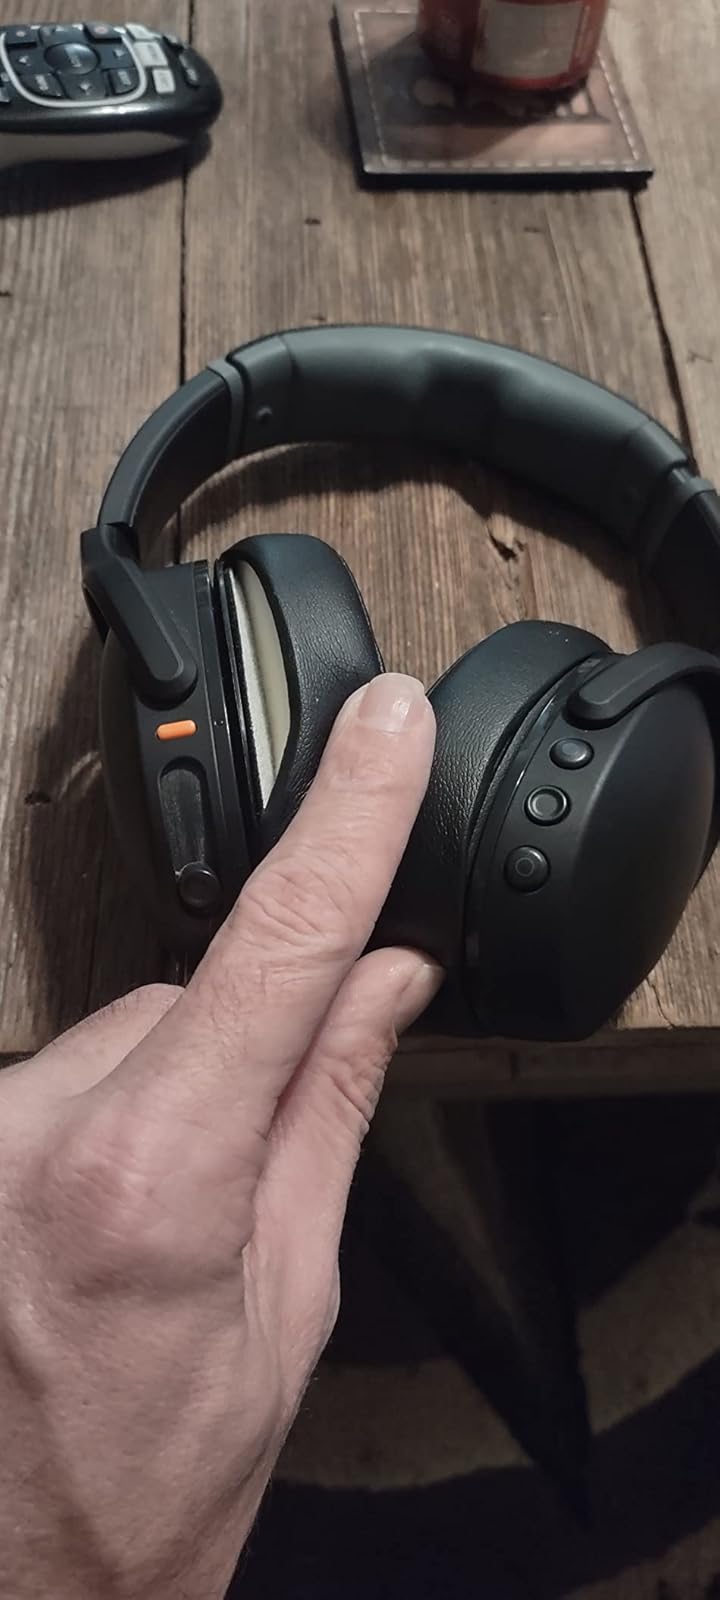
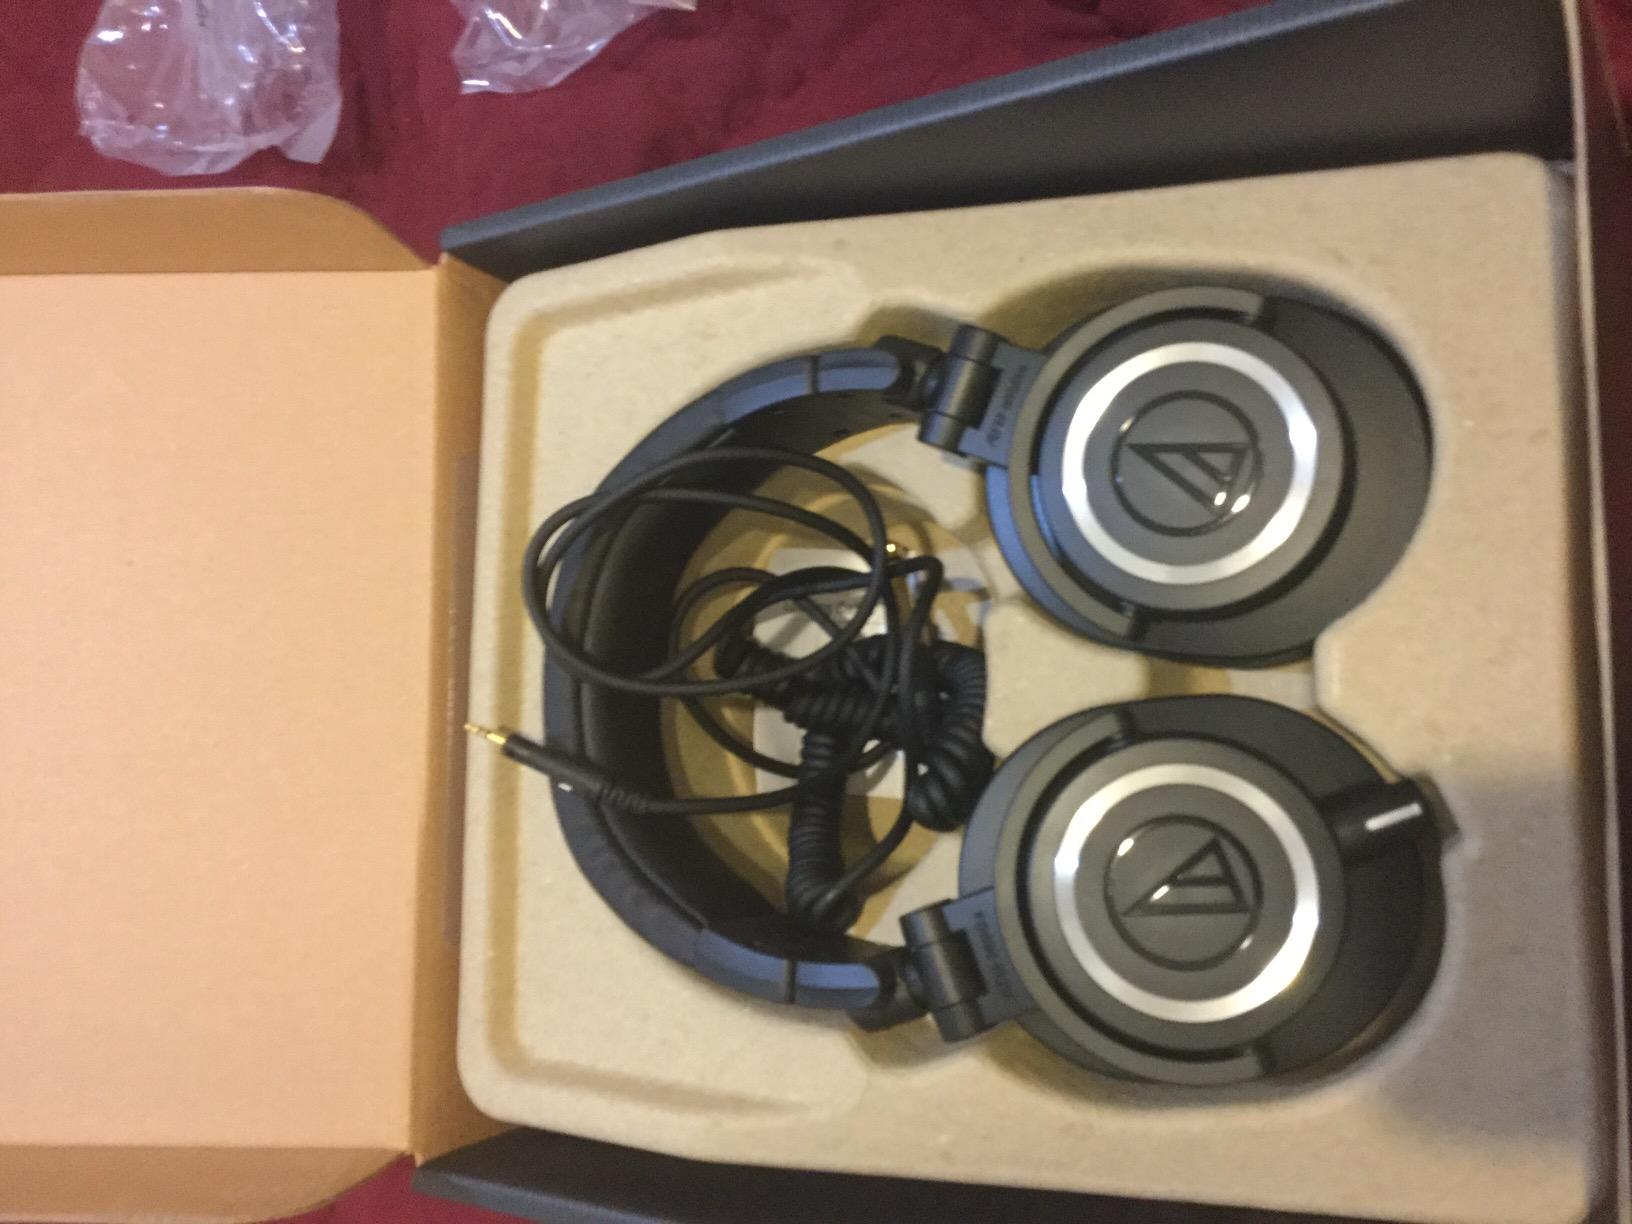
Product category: headphones
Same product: no